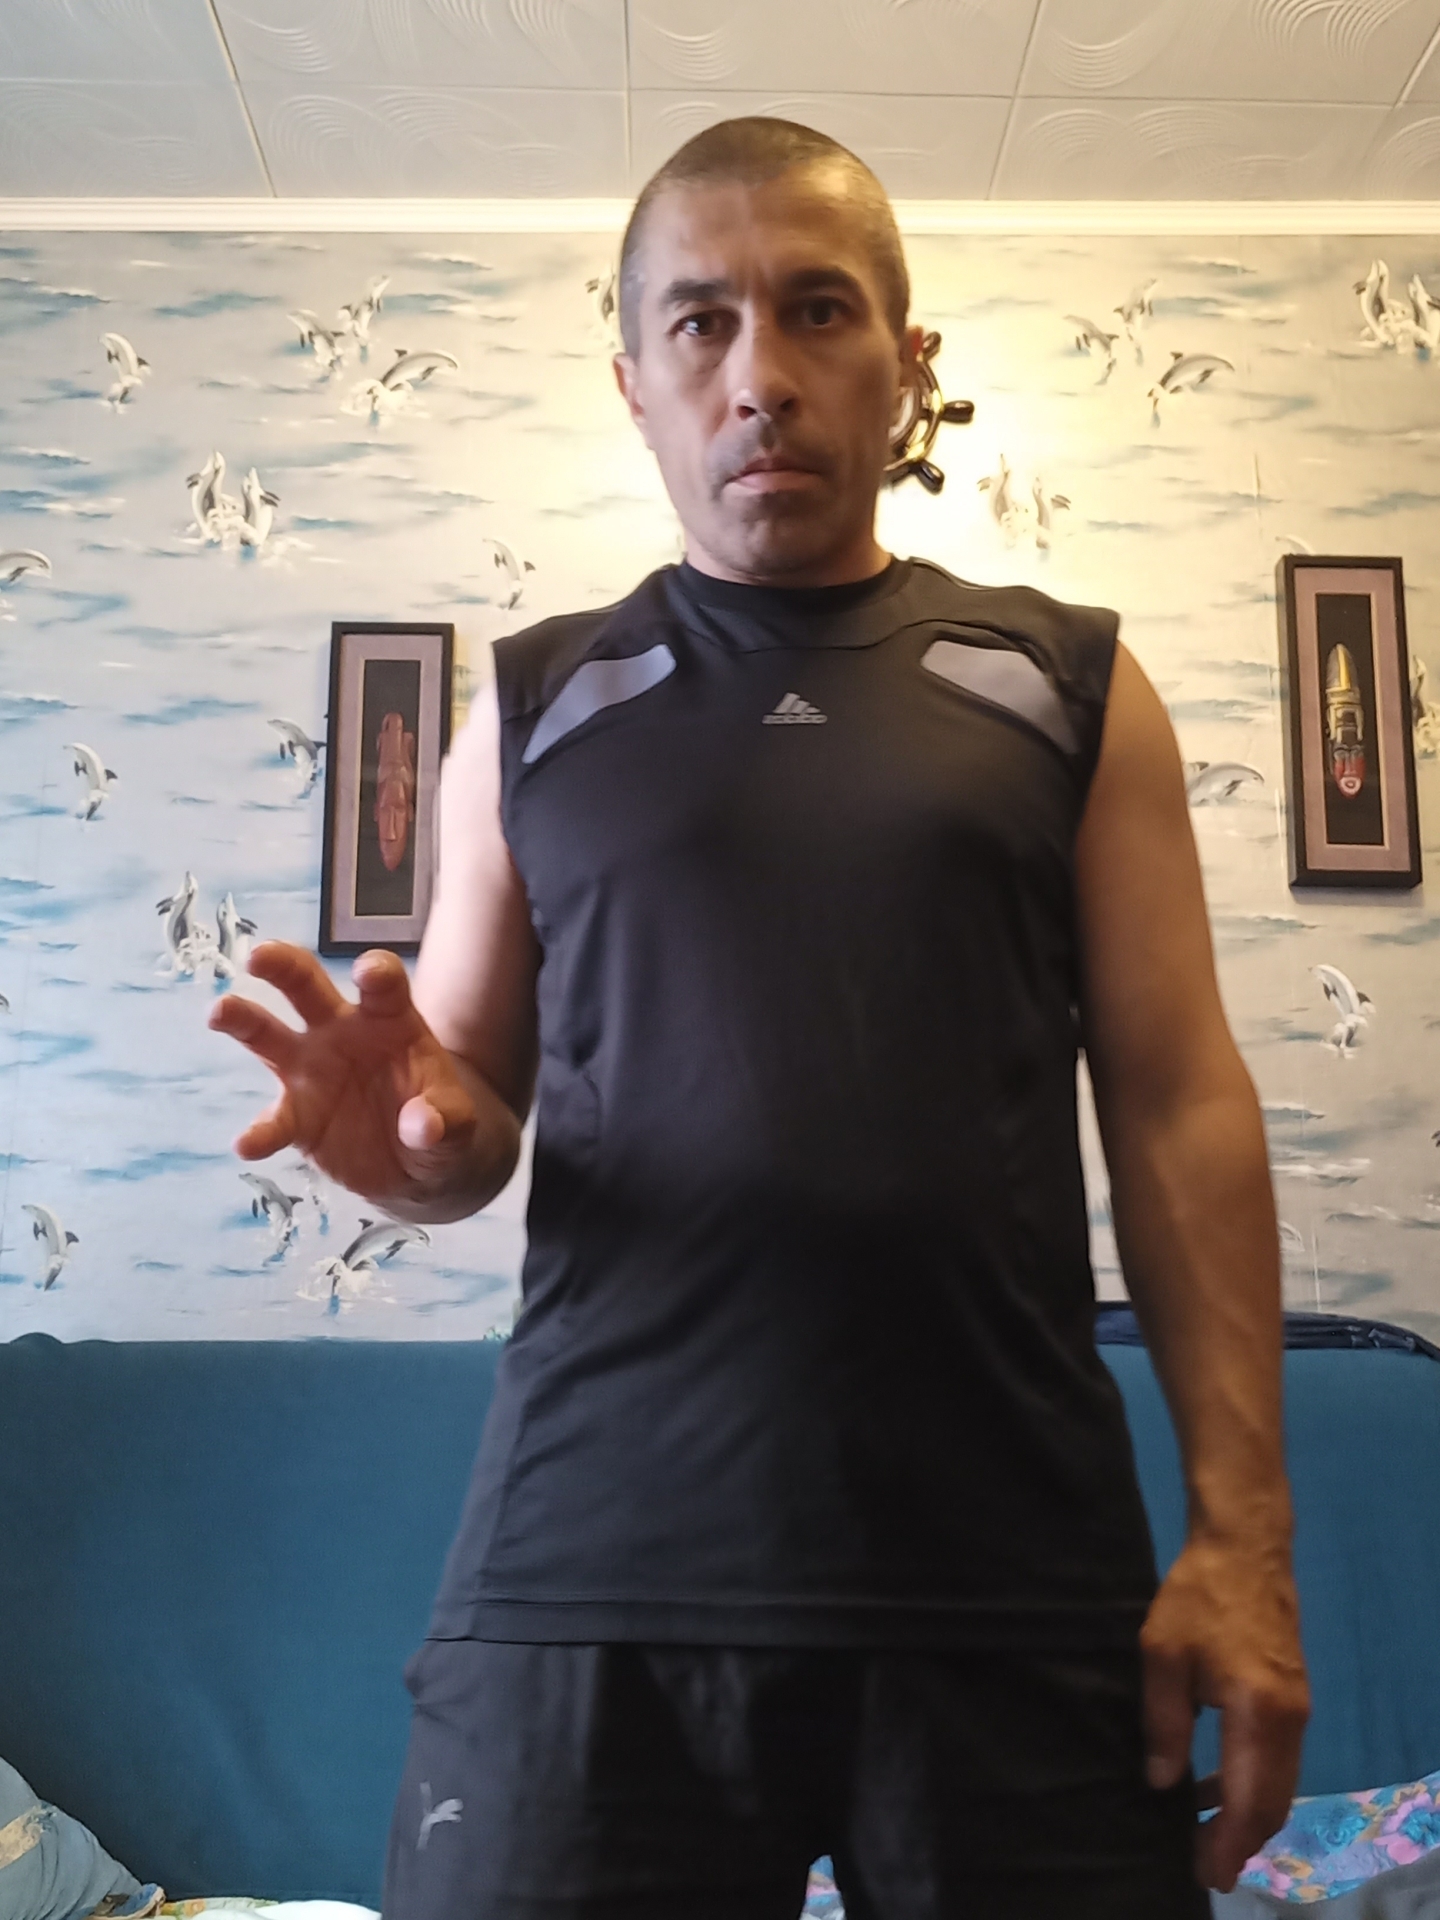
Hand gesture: grabbing